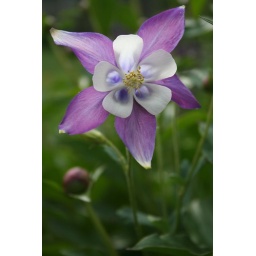
A flower at a bed and breakfast in Lancaster, Pa.